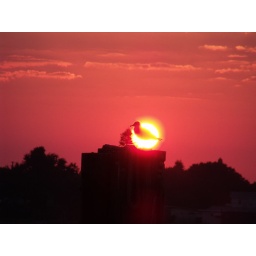
seagull in front of the glorious orange red sun